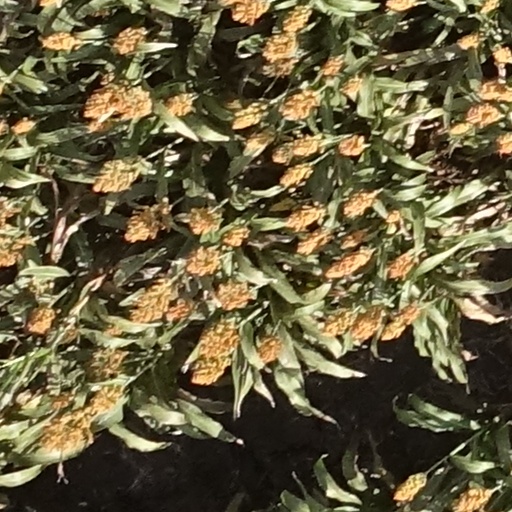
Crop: sorghum